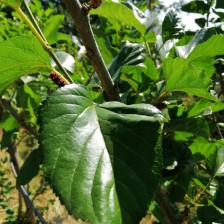
Variety: Buriram60